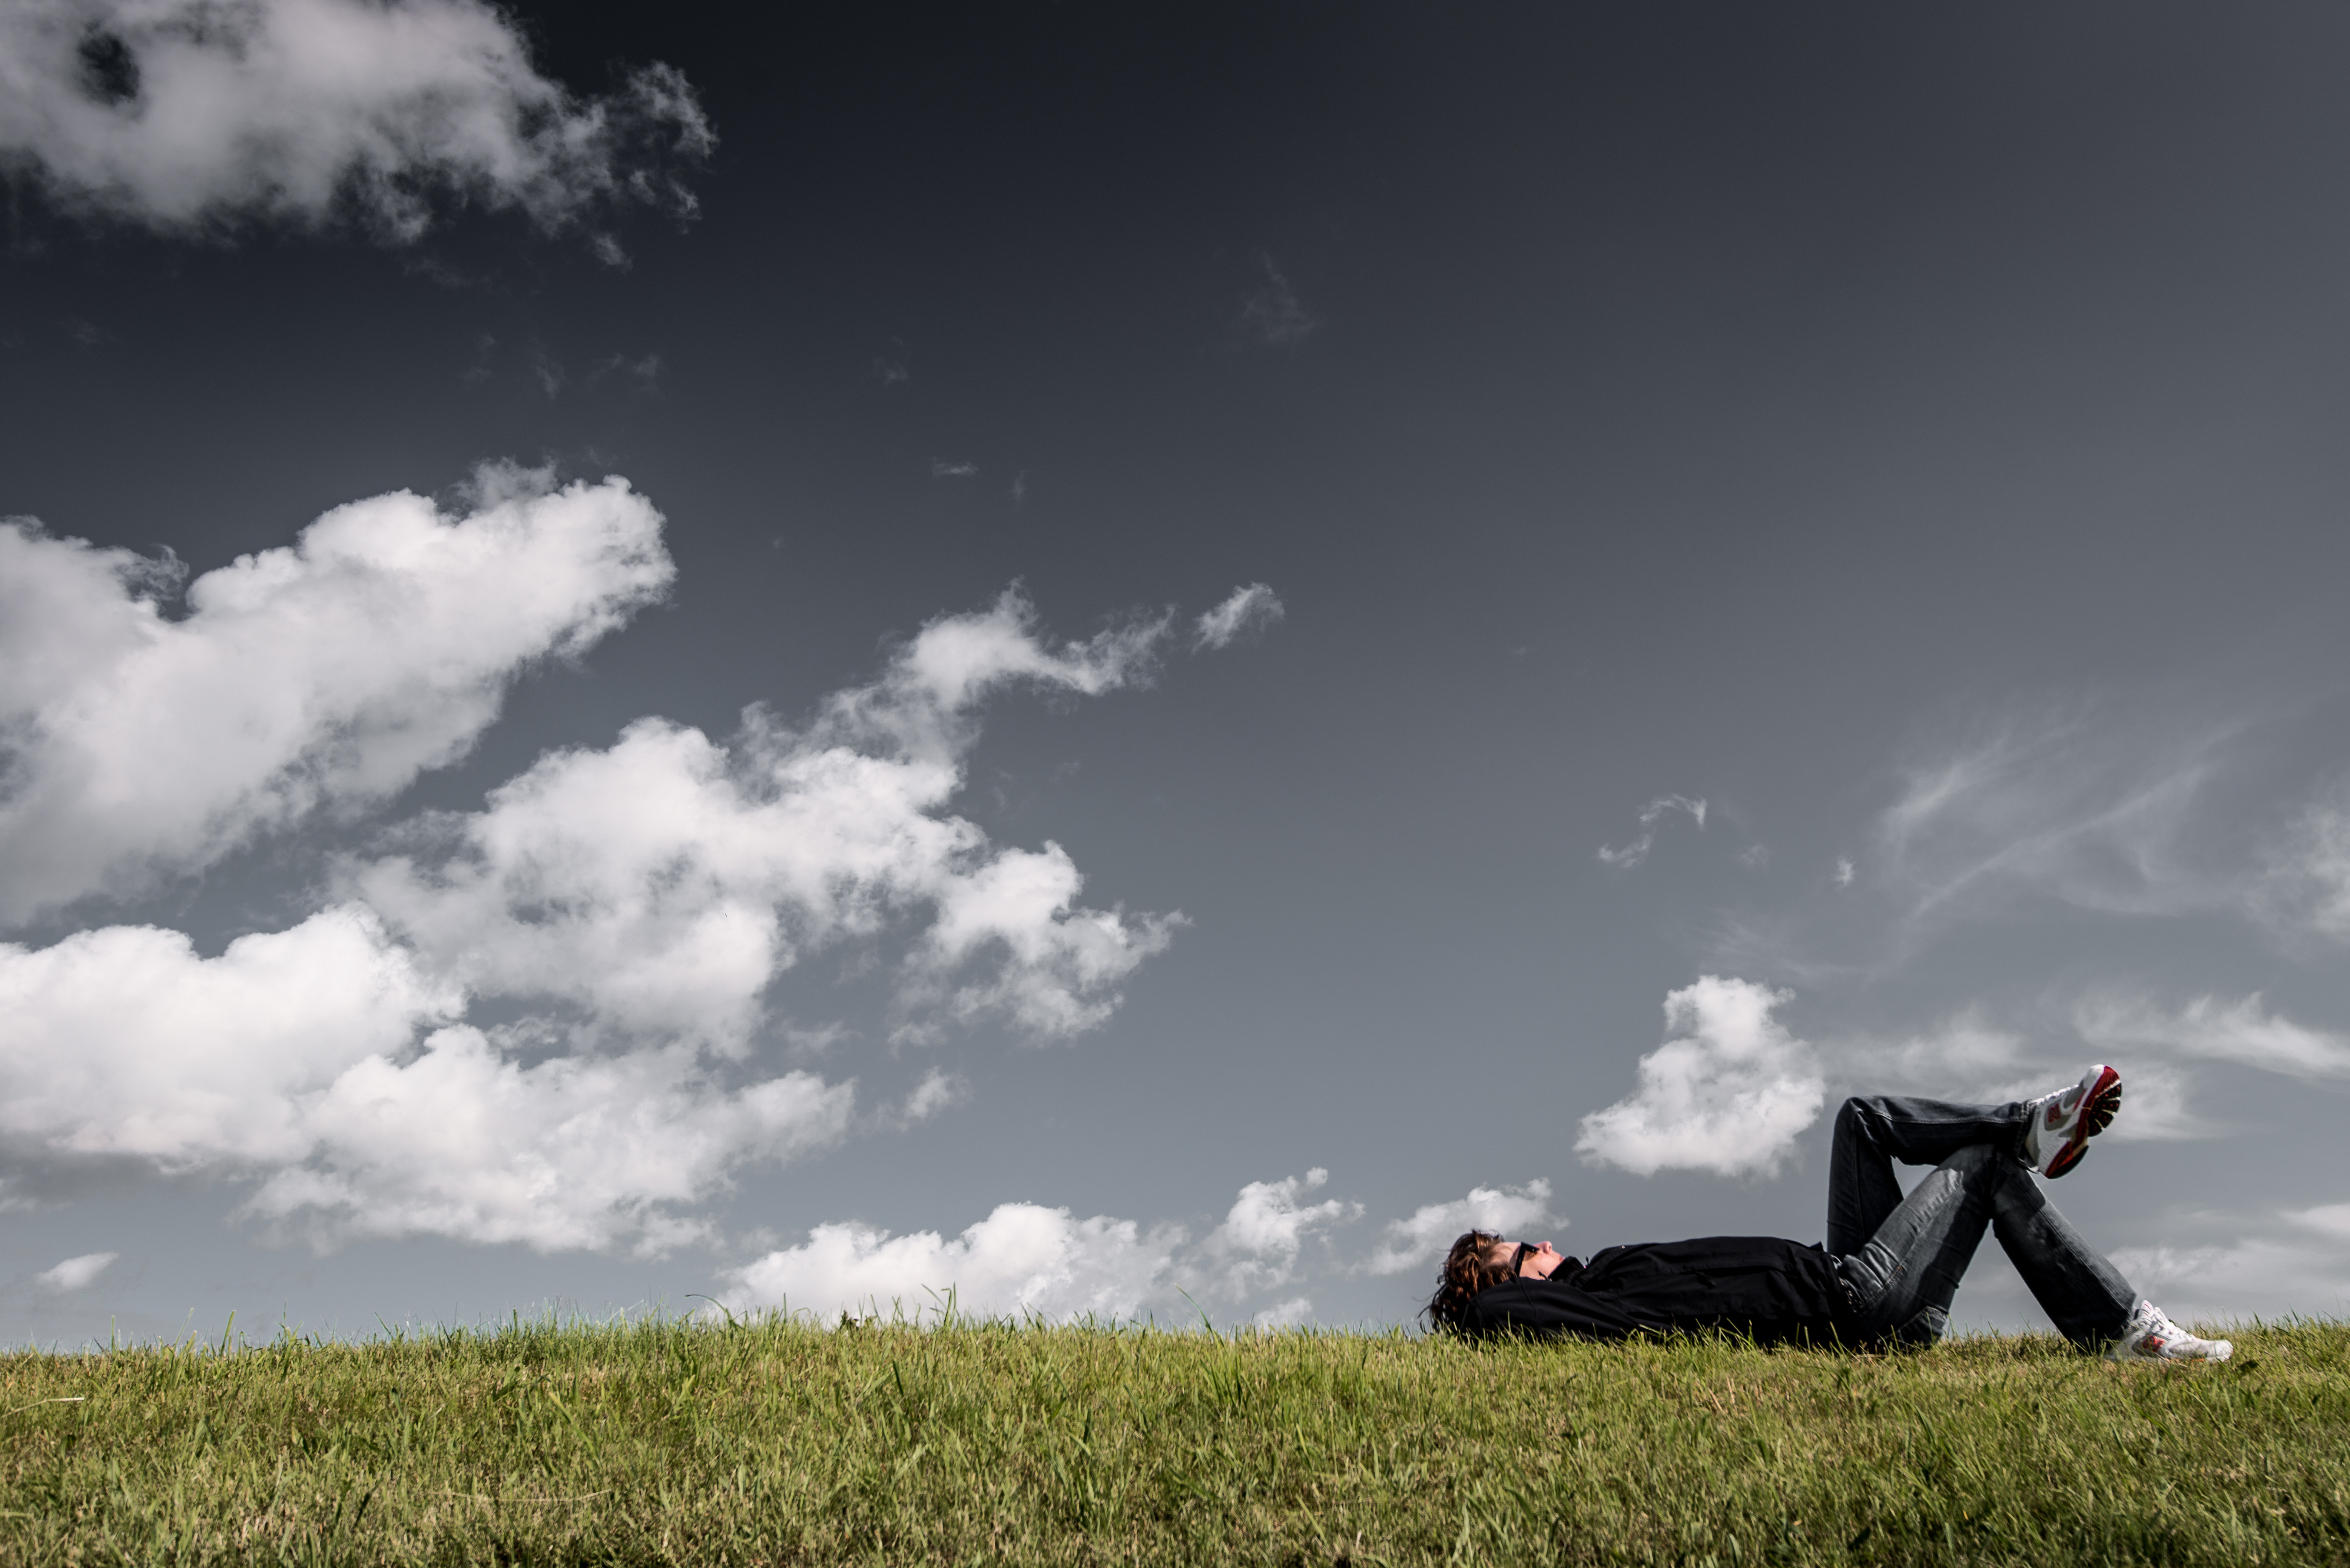
man, landscape, tree, nature, grass, horizon, person, cloud, people, sky, sun, sunset, field, farm, meadow, countryside, sunlight, morning, wind, summer, rural, scenic, pasture, weather, agriculture, outdoors, clouds, relaxation, grassland, gray sky, atmosphere of earth, cropland